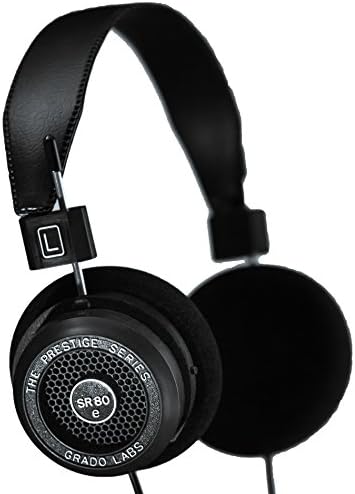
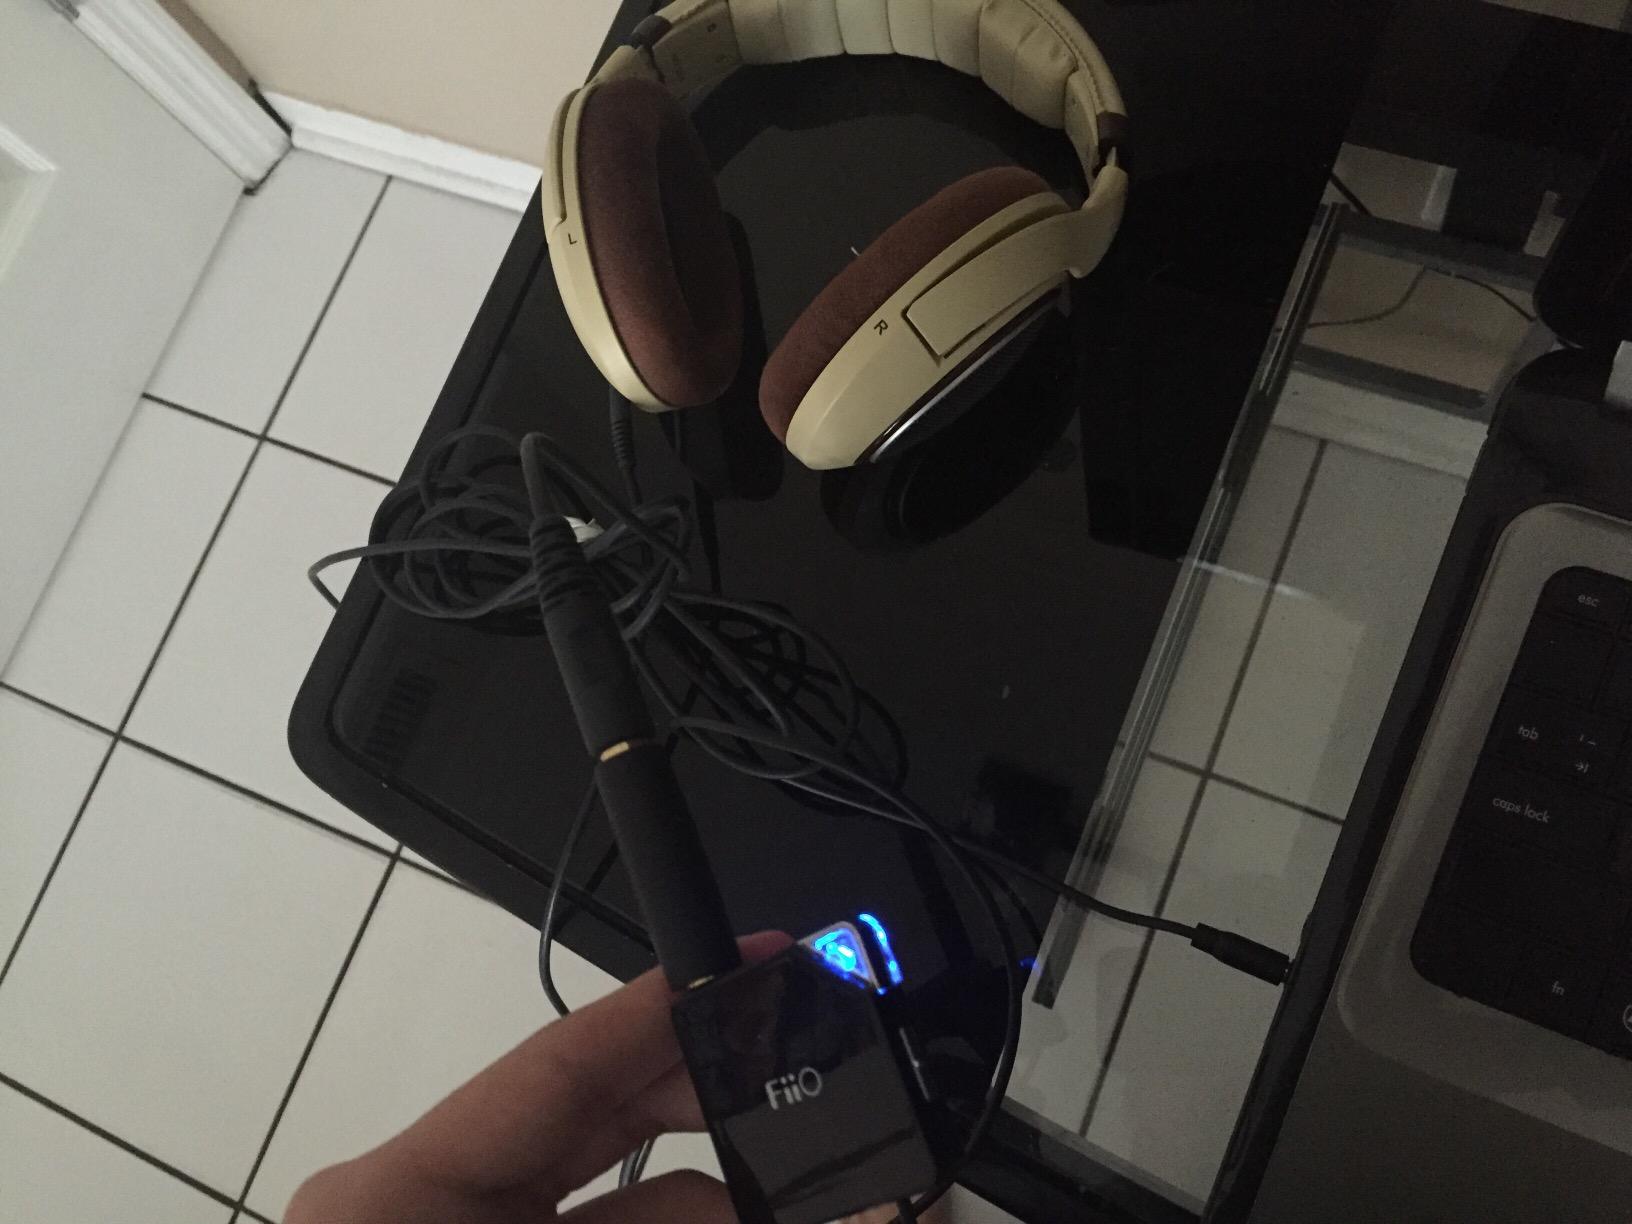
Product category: headphones
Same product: no